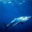
Label: shark